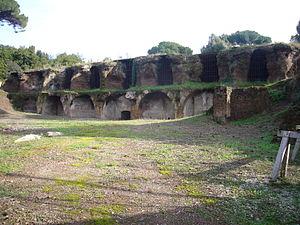
Les thermes de Trajan sont des bains publics de Rome situés sur la partie méridionale de la colline de l'Oppius, au nord-est des thermes de Titus, recouvrant les fondations et vestiges de la Domus Aurea de Néron. Ils sont situés à la périphérie des quartiers les plus développés, mais à l'intérieur de l'enceinte délimitée par la muraille Servienne.